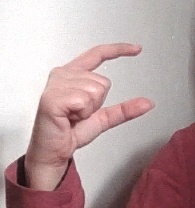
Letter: dal